Accra

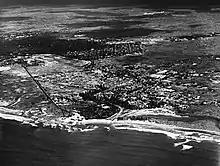
Aerial photograph 7 November 1929

After Kwame Nkrumah became Ghana's first Prime Minister in 1957, he created his own plan for Accra's development. Nkrumah proposed creating spaces to inspire pride and nationalism in his people and people throughout Africa.